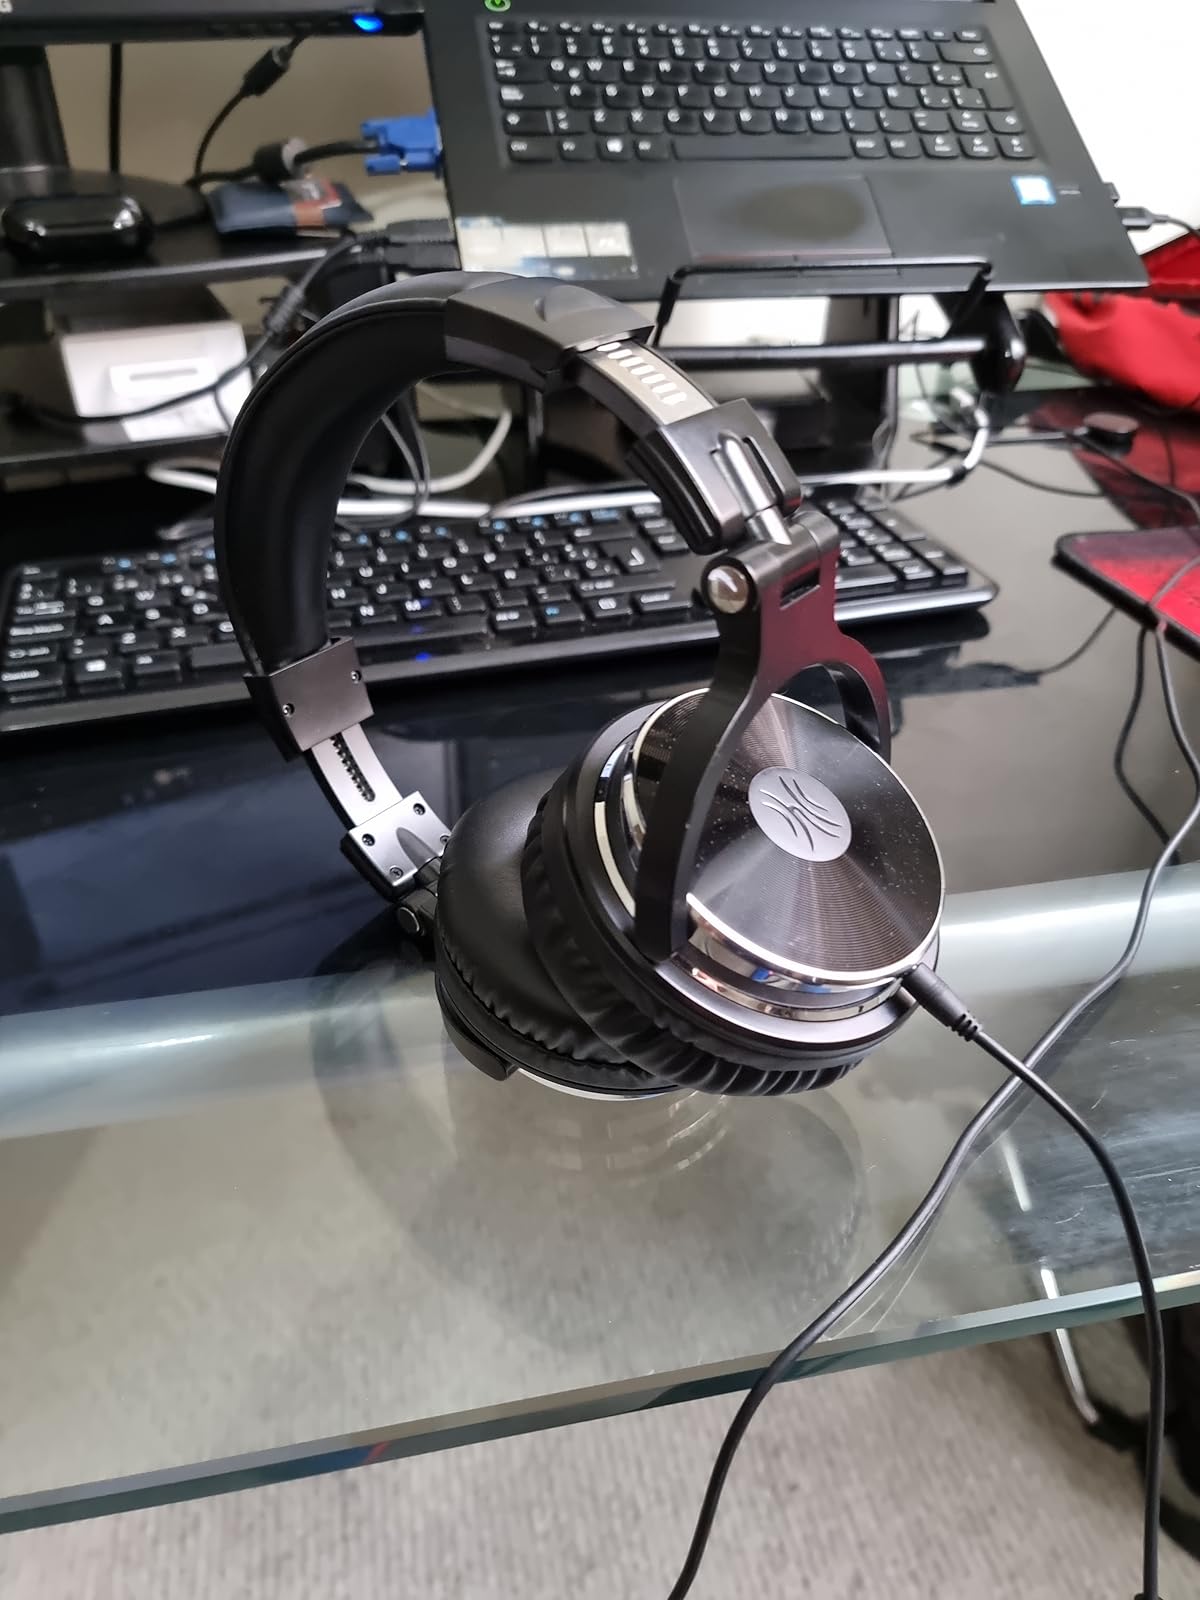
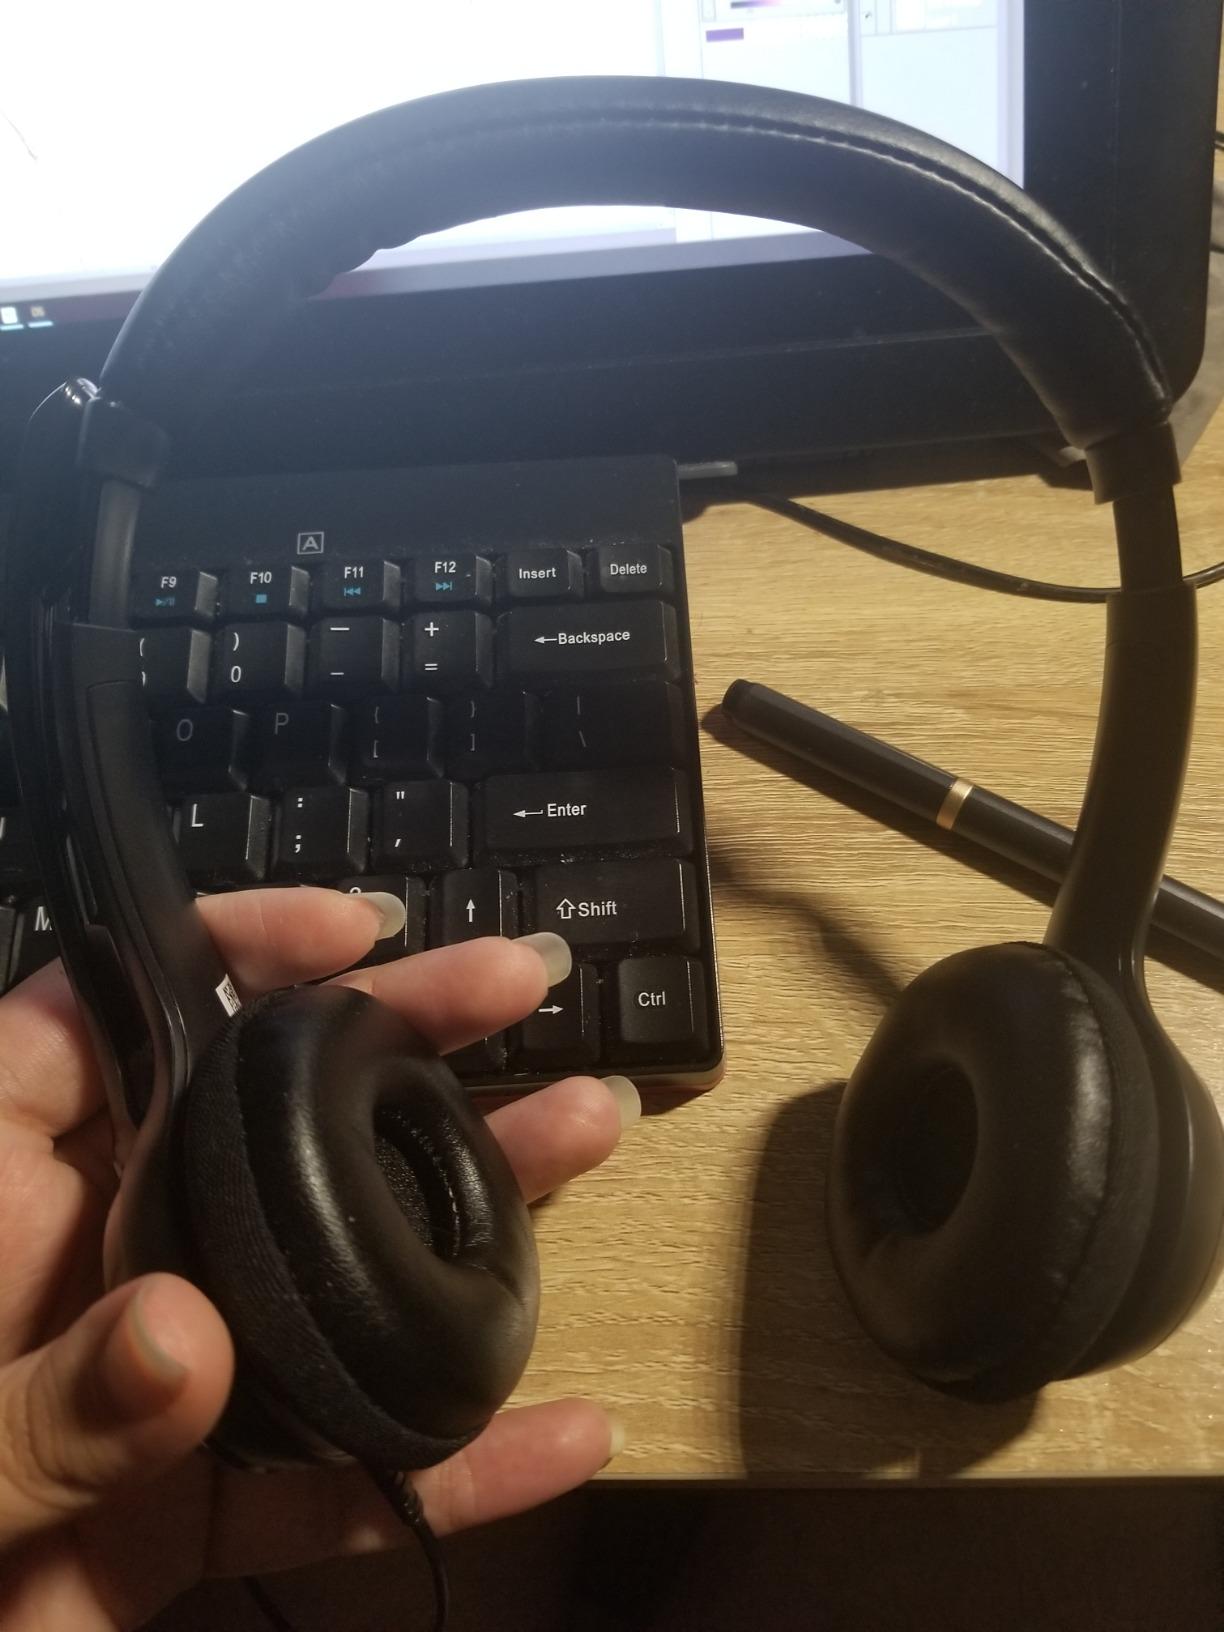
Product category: headphones
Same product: no